Rick Barry

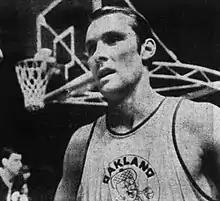
Barry before the 1969 ABA All-Star Game in Louisville, Kentucky

The Oaks finished 22–56 in their ABA debut, which Barry spent as part of their broadcast team. Prior to the 1968–69 season, they hired his former San Francisco Warriors coach Alex Hannum to replace Hale, who moved to a front office position. If there was any question about whether Barry would remain the most dominant player in professional basketball, he quickly answered it. In his ABA debut, he averaged a league-high 34.0 points per game and the Oaks became the first West Coast team to capture a league championship in professional basketball history. Barry also paced the league in free-throw percentage in the regular season, a feat he would repeat in the 1970–71 and 1971–72 seasons.